Jocelyn Percy

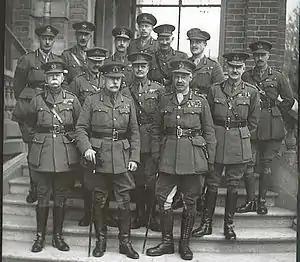
Sir Douglas Haig with his army commanders and their chiefs of staff, November 1918. Front row, left to right: Sir Herbert Plumer, Sir Douglas Haig, Sir Henry Rawlinson. Middle row, left to right: Sir Julian Byng, Sir William Birdwood, Sir Henry Horne. Back row, left to right: Sir Herbert Lawrence, Sir Charles Kavanagh, Brudenell White, Jocelyn Percy, Louis Vaughan, Archibald Montgomery-Massingberd, Hastings Anderson.

Percy was born in Gibraltar, the child of Edward Joscelyn Baumgartner (1815–1899), barrister and registrar of the Supreme Court of Gibraltar. The family later changed its name to Percy during the First World War, after the House of Percy to whom they were distantly related. He returned to England in 1884, and was educated at Queen Elizabeth's Grammar School in Sevenoaks and the Royal Military College, Sandhurst. He was commissioned into the East Lancashire Regiment in 1891.